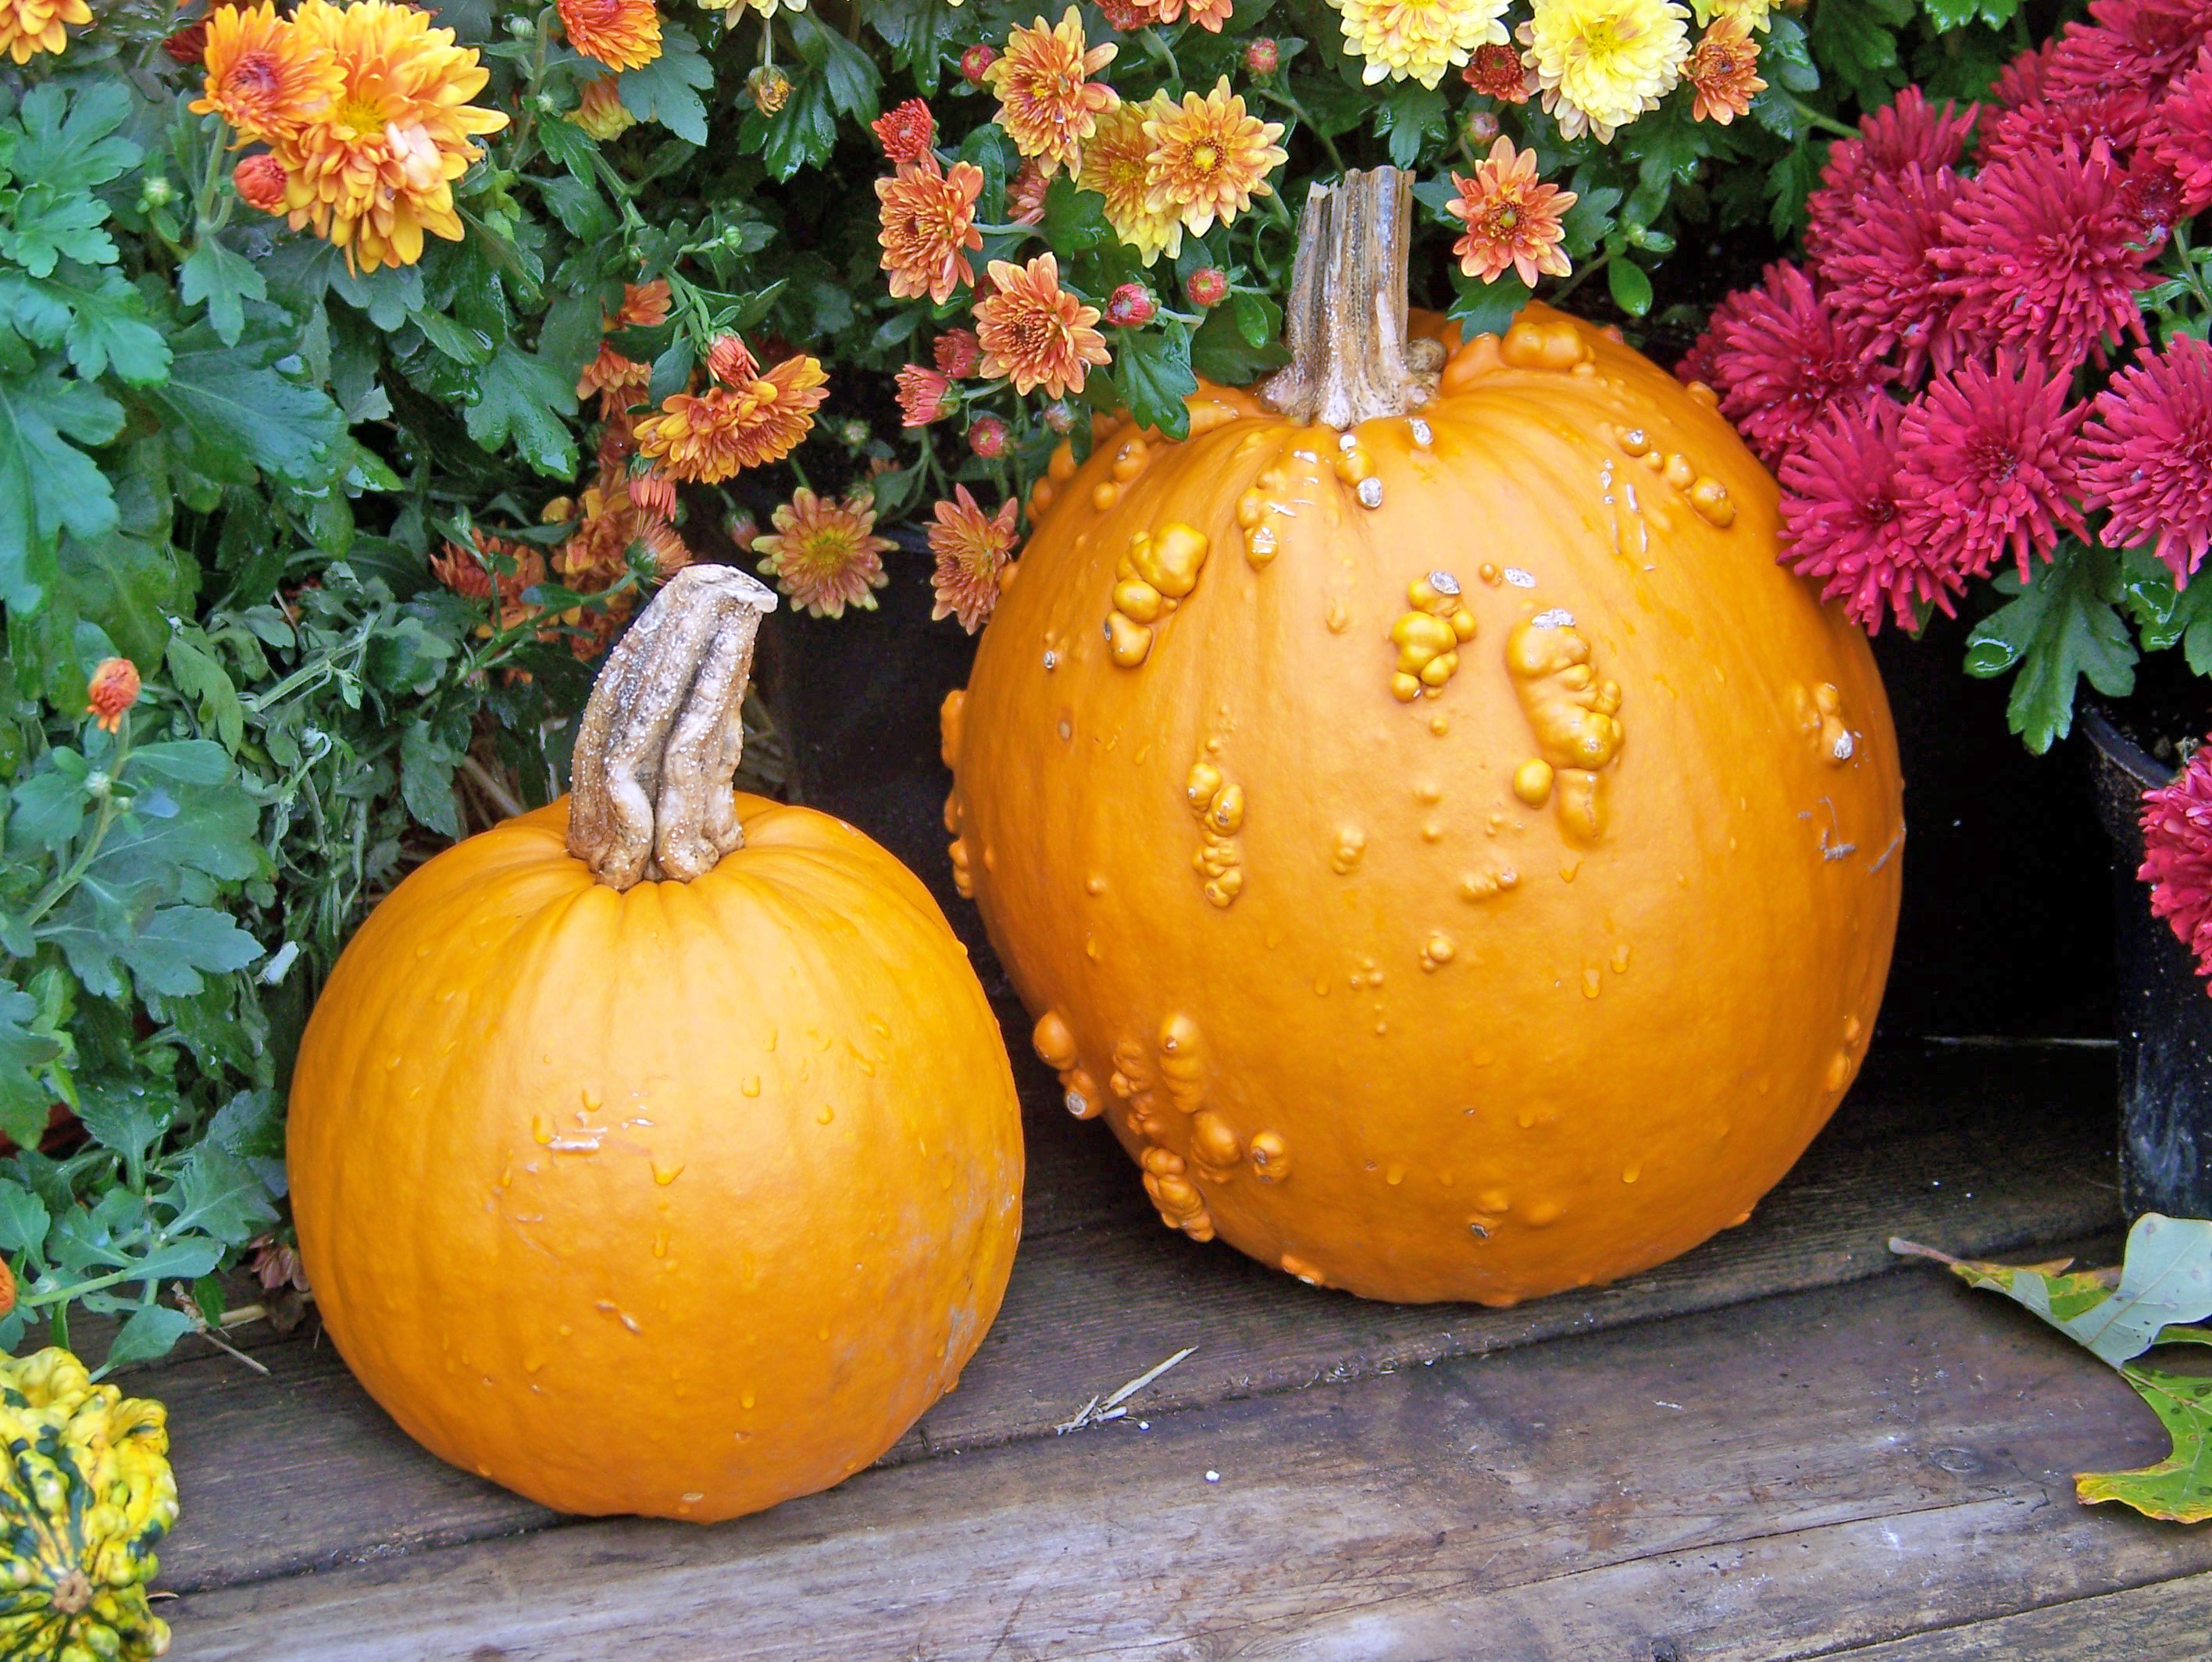
plant, fall, flower, food, harvest, produce, autumn, pumpkin, halloween, gourd, flowers, thanksgiving, calabaza, carving, pumpkins, cucurbita, flowering plant, winter squash, land plant